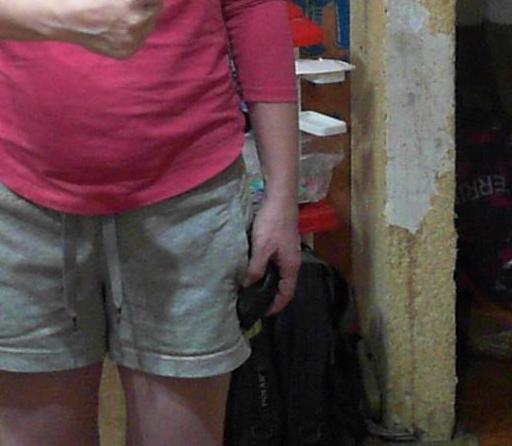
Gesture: no_gesture